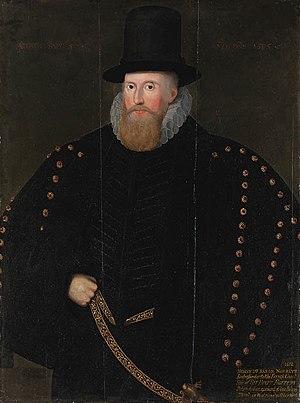
Sir Henry Norris est un esquire, porte-coton de Henri VIII d'Angleterre. Proche de la reine Anne Boleyn, il est entraîné par la disgrâce de celle-ci, lorsqu'il est accusé, ainsi que Mark Smeaton, Francis Weston, William Brereton et même George Boleyn, le propre frère de la reine, d'avoir eu avec elle des relations adultères. L'opinion prévalente aujourd'hui est qu'il s'agissait d'une accusation injustifiée, dont le but était de se débarrasser de la reine.